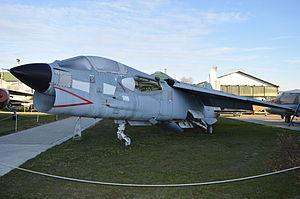
F8 CRUSADER MEAC
Le Musée Européen de l'Aviation de Chasse présente au public des avions de chasse et des aéronefs de l'aviation civile. Il est situé sur l'aérodrome de Montélimar-Ancône à Montélimar. Une soixantaine d'avions sont présentés et de nombreux autres sont stockés dans des hangars. La gestion du musée est assurée par une association loi de 1901 qui regroupe en majorité des bénévoles.